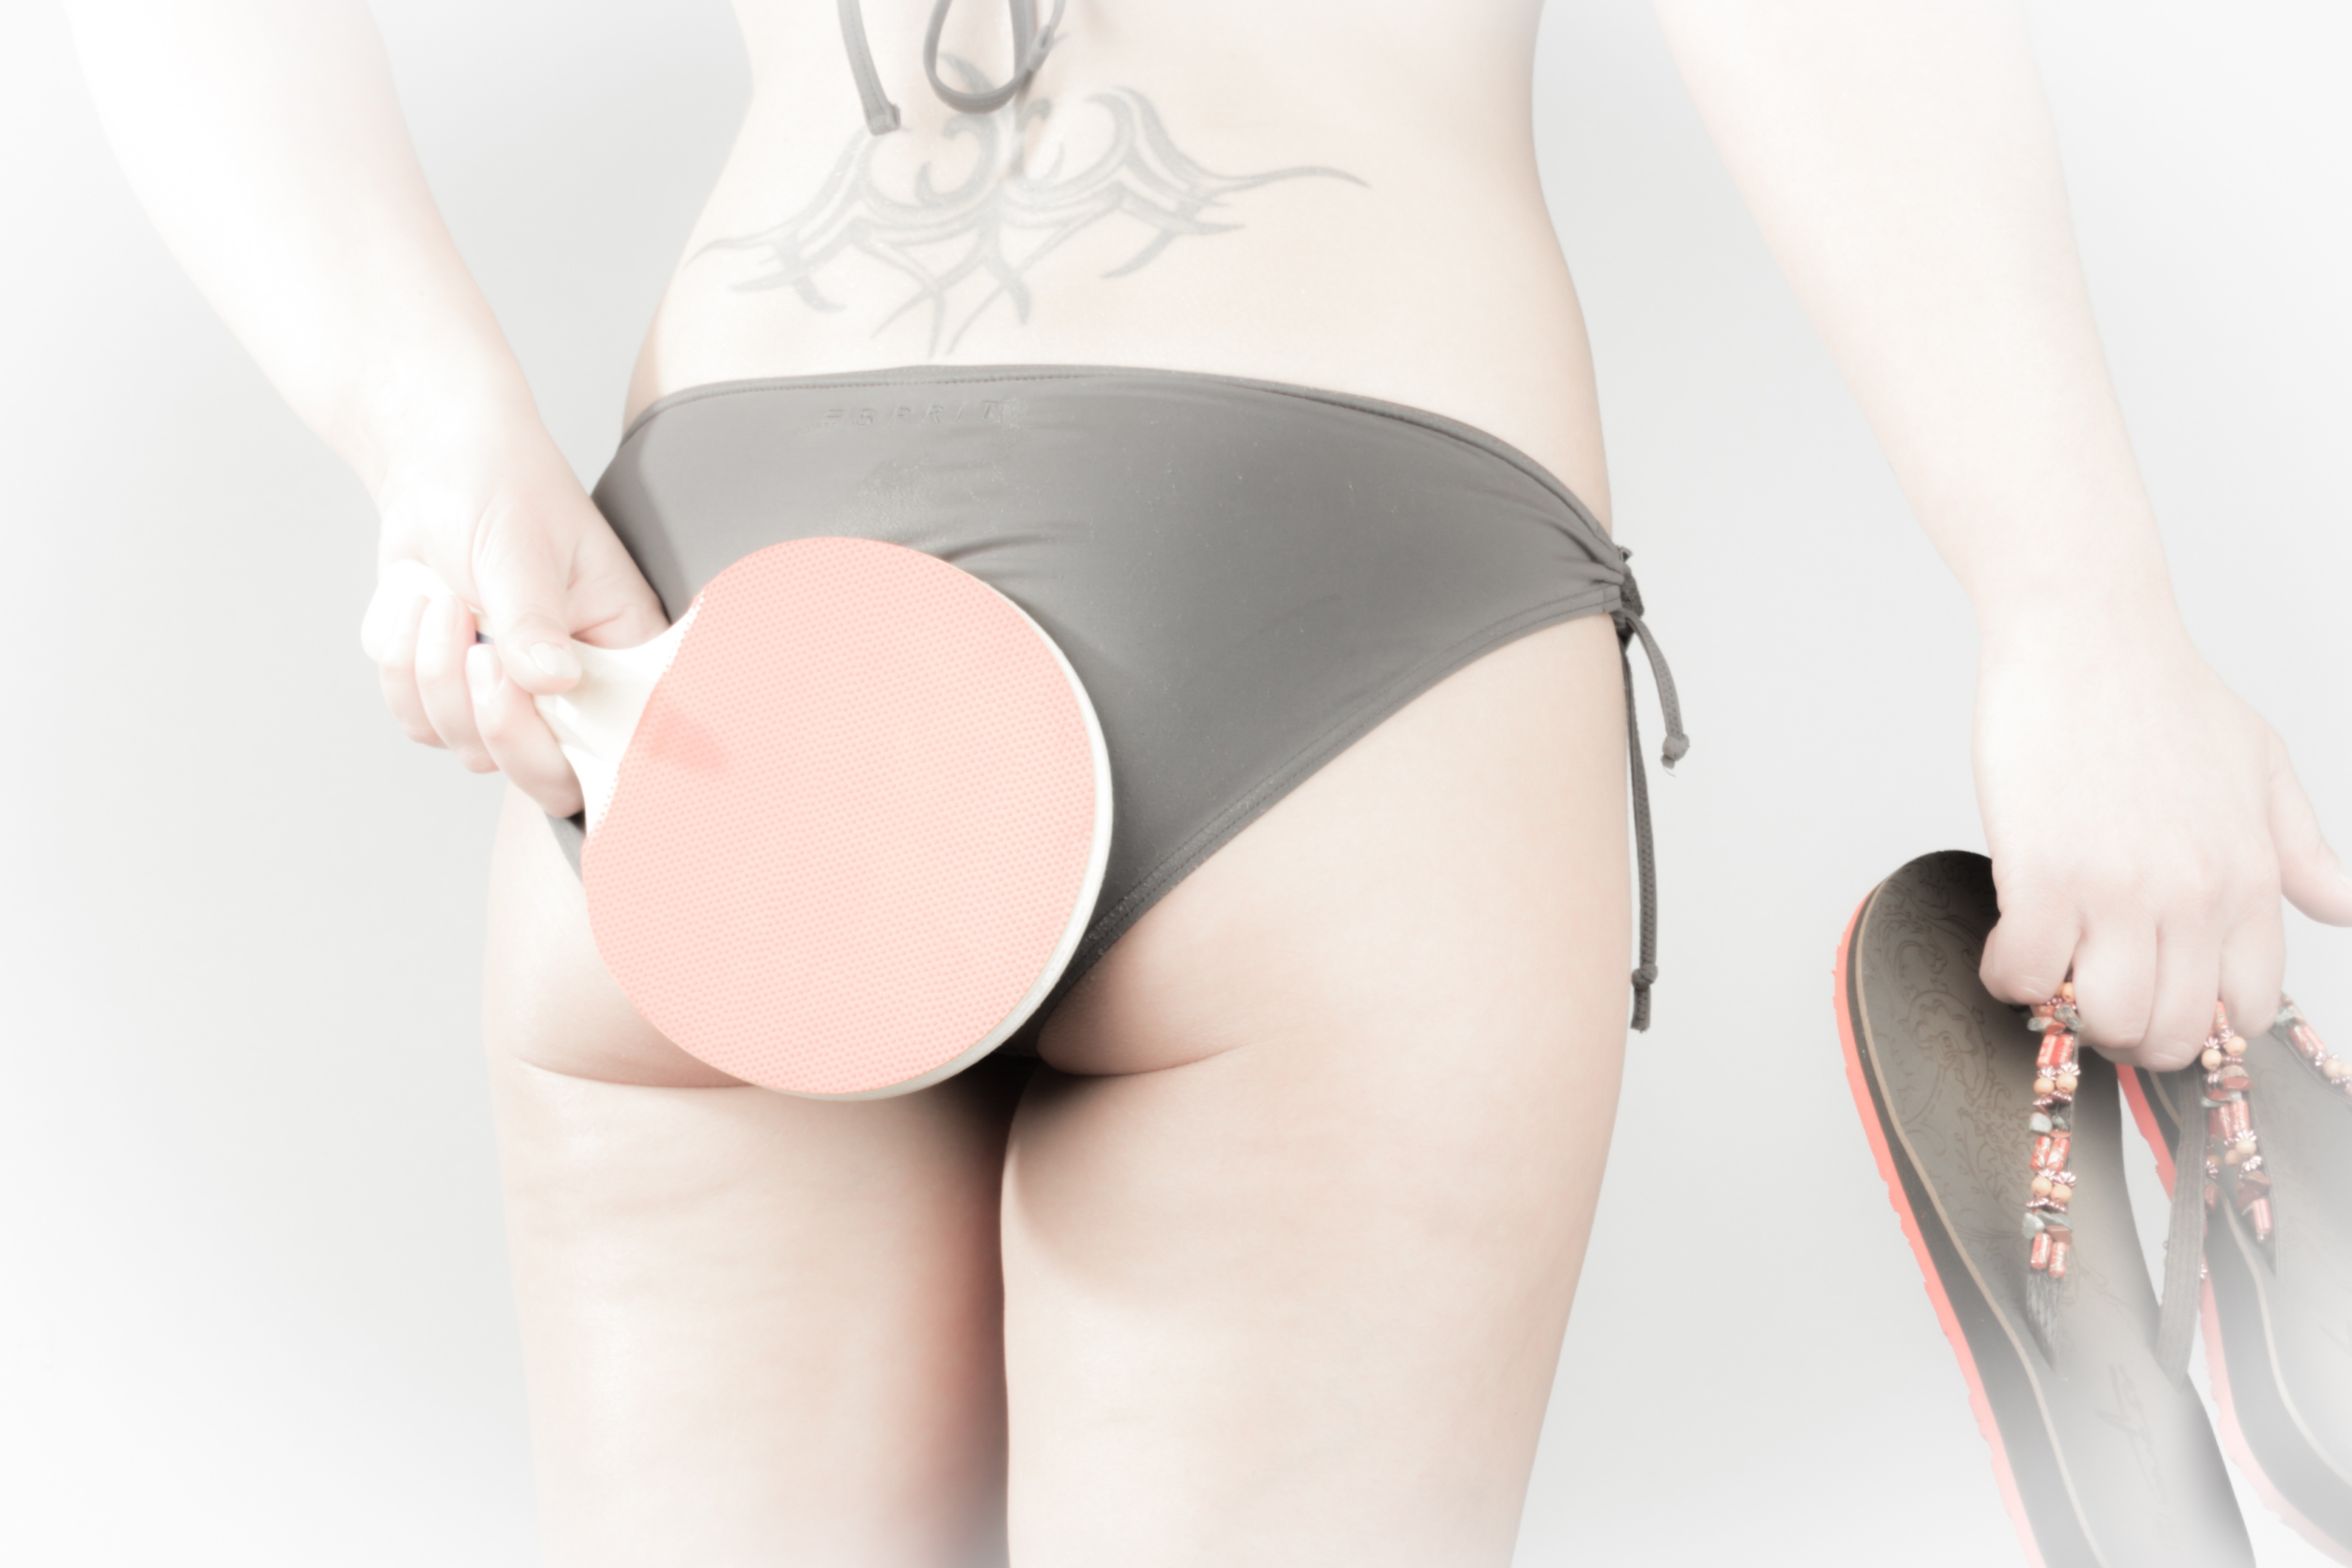
hand, beach, girl, woman, sport, trunk, female, leg, flip flop, clothing, arm, bikini, human body, lingerie, thigh, sexy, po, butt, abdomen, briefs, table tennis, ping pong, underpants, undergarment, active undergarment